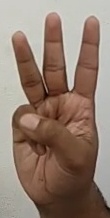
ASL sign: W